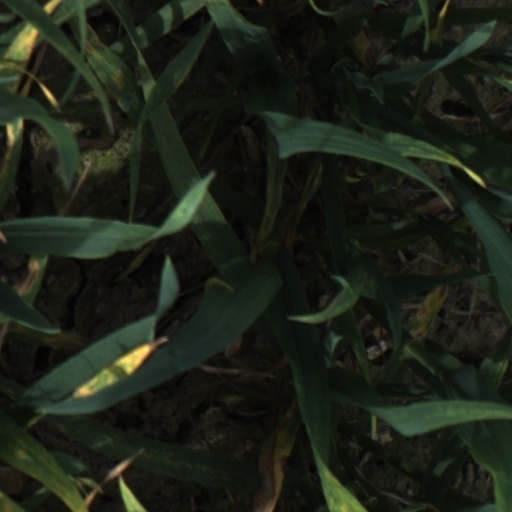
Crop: wheat